Sergiu Pușcuța

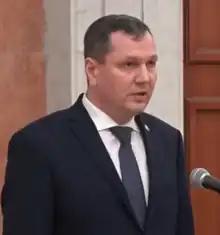
Pușcuța in 2019

Sergiu Pușcuța (born 4 September 1972) is a Moldovan economist and politician who was Minister of Finance of the Republic of Moldova in the Chicu Cabinet.